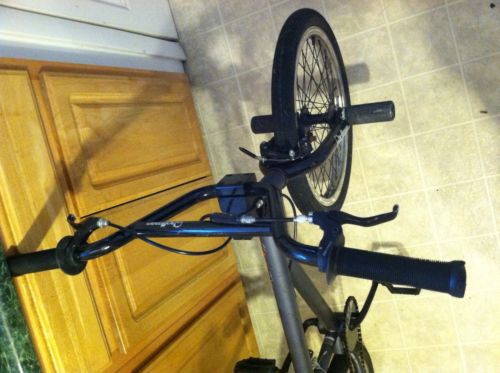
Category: bicycle